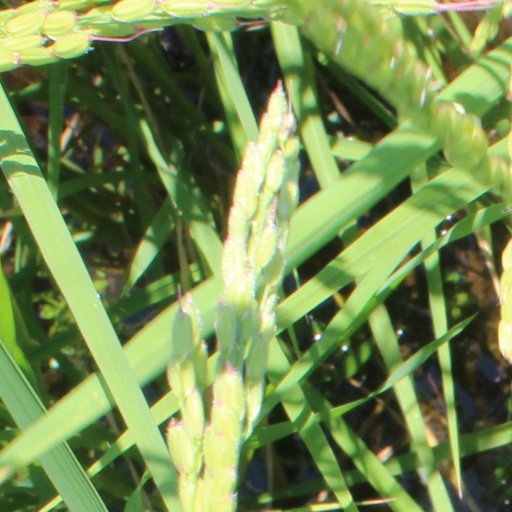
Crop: rice